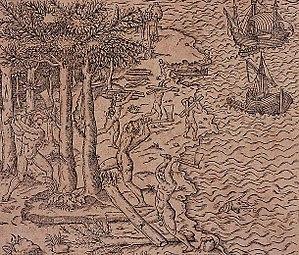
Légende
L'environnement au Brésil est l'environnement du pays Brésil. La question de l'environnement du Brésil est hors-norme à plus d'un titre : première zone de biodiversité au monde, la forêt brésilienne joue un rôle important dans le cycle du carbone mondial. La ressource en eau du territoire est exceptionnelle ; elle participe à une production agricole largement excédentaire et exportatrice, mais aussi à la production d'énergie.
La déforestation est le phénomène de régression durable des surfaces couvertes de forêts, qu'il soit d'origine anthropique ou naturelle. Si une forêt repousse après une coupe, une attaque d'insectes xylophage ou un feu, on ne parle pas de déforestation. Le phénomène de déforestation est souvent évoqué en lien avec celui de dégradation de la forêt. La perte de couvert forestier fait référence à la perte de surface forestière brute, elle est souvent observée par satellite.